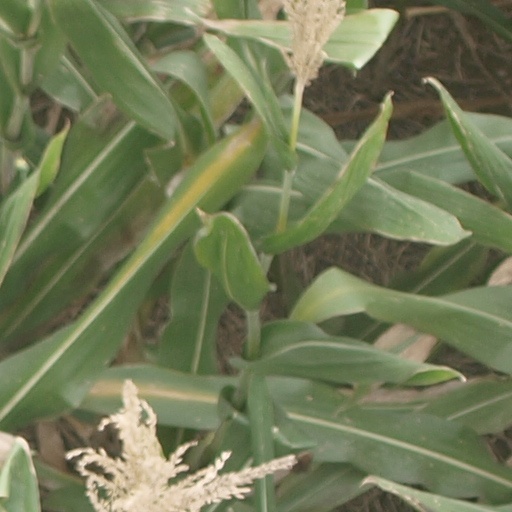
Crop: maize; corn